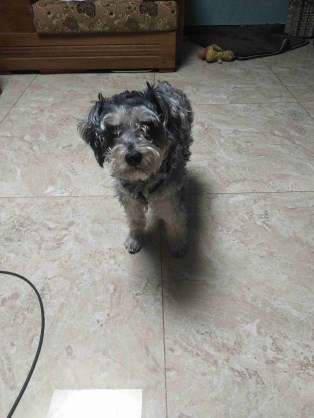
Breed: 2342-n000102-miniature_schnauzer